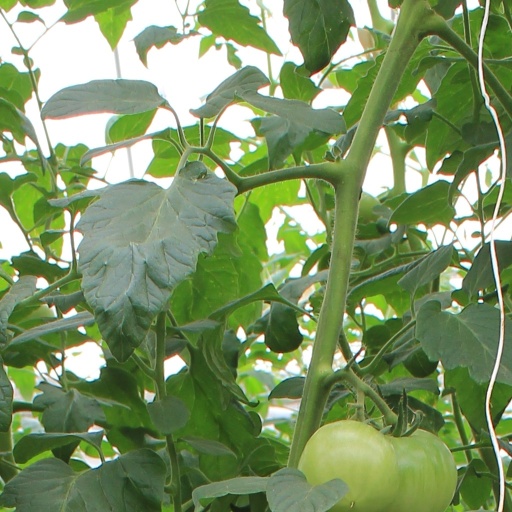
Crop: tomato